Athlete's foot

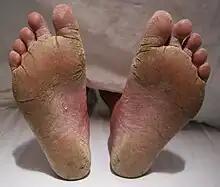
A severe case of athlete's foot.

Athlete's foot, known medically as tinea pedis, is a common skin infection of the feet caused by a fungus. Signs and symptoms often include itching, scaling, cracking and redness. In rare cases the skin may blister. Athlete's foot fungus may infect any part of the foot, but most often grows between the toes. The next most common area is the bottom of the foot. The same fungus may also affect the nails or the hands. It is a member of the group of diseases known as "tinea".